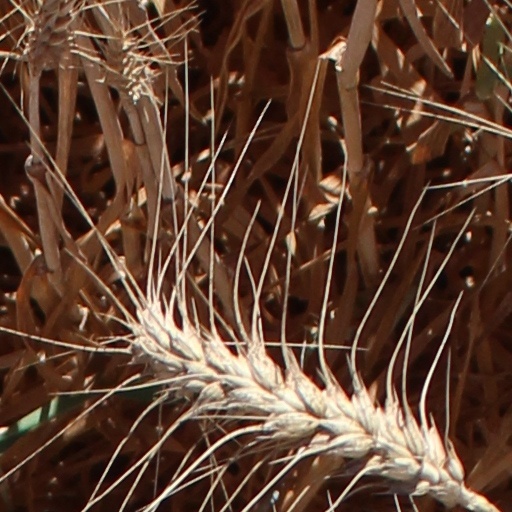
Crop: wheat